Rincón del Bonete Lake

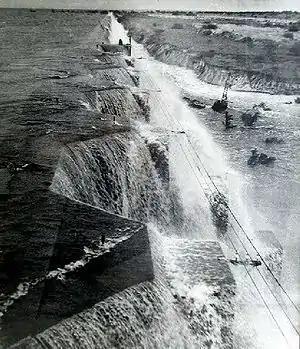
View of the Dam of Rincón del Bonete during the overflow of 1959.

The Rincón del Bonete Lake is the largest body of fresh water in Uruguay. It is located in the middle of the country in the south part of Tacuarembó Department with a small part of it reaching into the north part of Durazno Department.